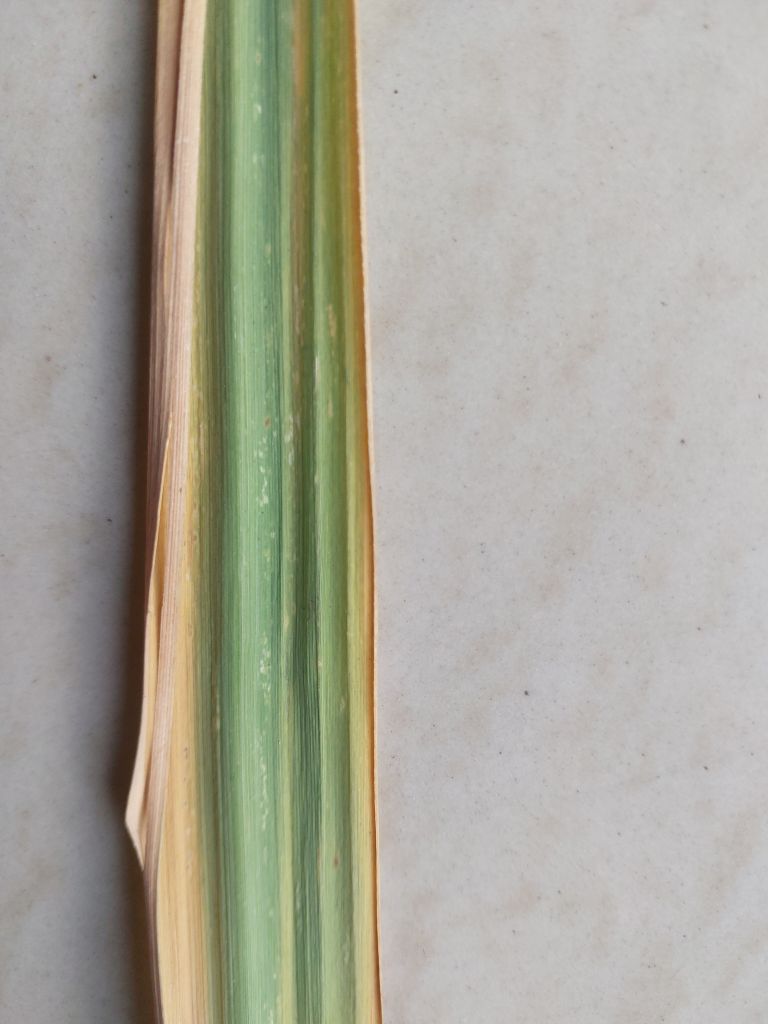
Label: Yellow Leaf